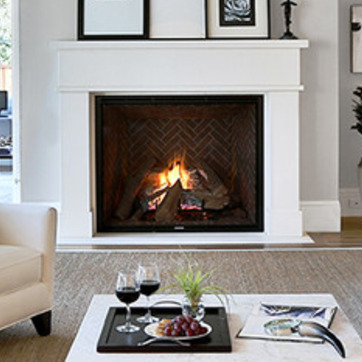
Material: other